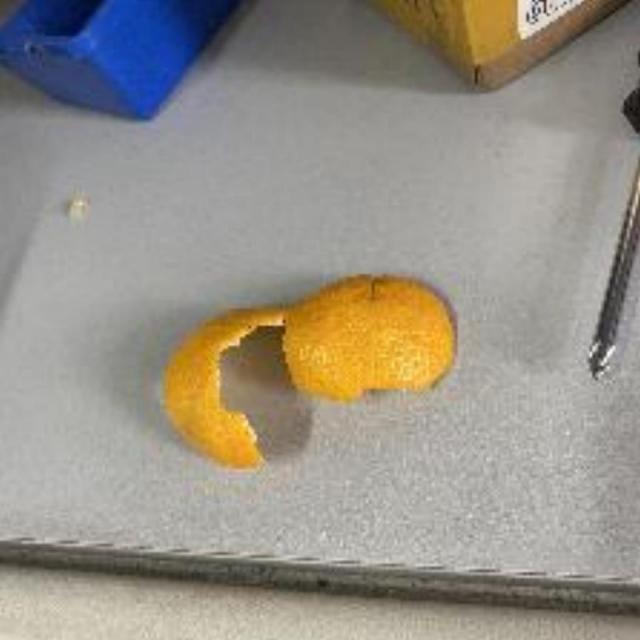
Label: peels